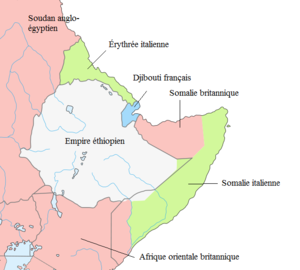
Situation coloniale de la Corne de l'Afrique dans les années 1930